California Automobile Museum

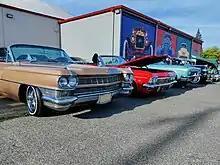
Lowriders at the California Automobile Museum

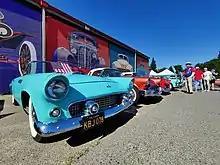
A Thunderbird Club Gathering Outside the Museum

California Automobile Museum is an automobile museum located in Sacramento, California. It has a collection of over 150 classic cars, race cars, muscle cars and early models displayed throughout of museum space. The mission of the California Automobile Museum is to preserve, exhibit, and teach the story of the automobile and its influence on our lives.